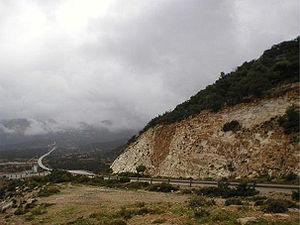
La Libye, en forme longue l'État de Libye, est un État d'Afrique du Nord faisant partie du Maghreb. Elle est bordée au Nord par la Mer de Libye, au nord-ouest par la Tunisie, à l'ouest par l'Algérie, au sud-ouest par le Niger, au sud-sud-est par le Tchad, au sud-est par le Soudan et à l'est par l'Égypte. Elle s’étend sur 1 759 540 kilomètres carrés, ce qui la place au quatrième rang africain et au dix-huitième rang mondial. Sa population est estimée entre 6 et 8 millions d'habitants. Elle se concentre sur les côtes, l’intérieur du pays étant désertique. Sa capitale, Tripoli, est également sa plus grande agglomération, devant Benghazi, Misrata et El Beïda.
La région libyenne de Cyrénaïque, englobant Cyrène, est appelée La Montagne Verte en arabe Djebel Akhdar. Elle tient son nom de sa végétation.